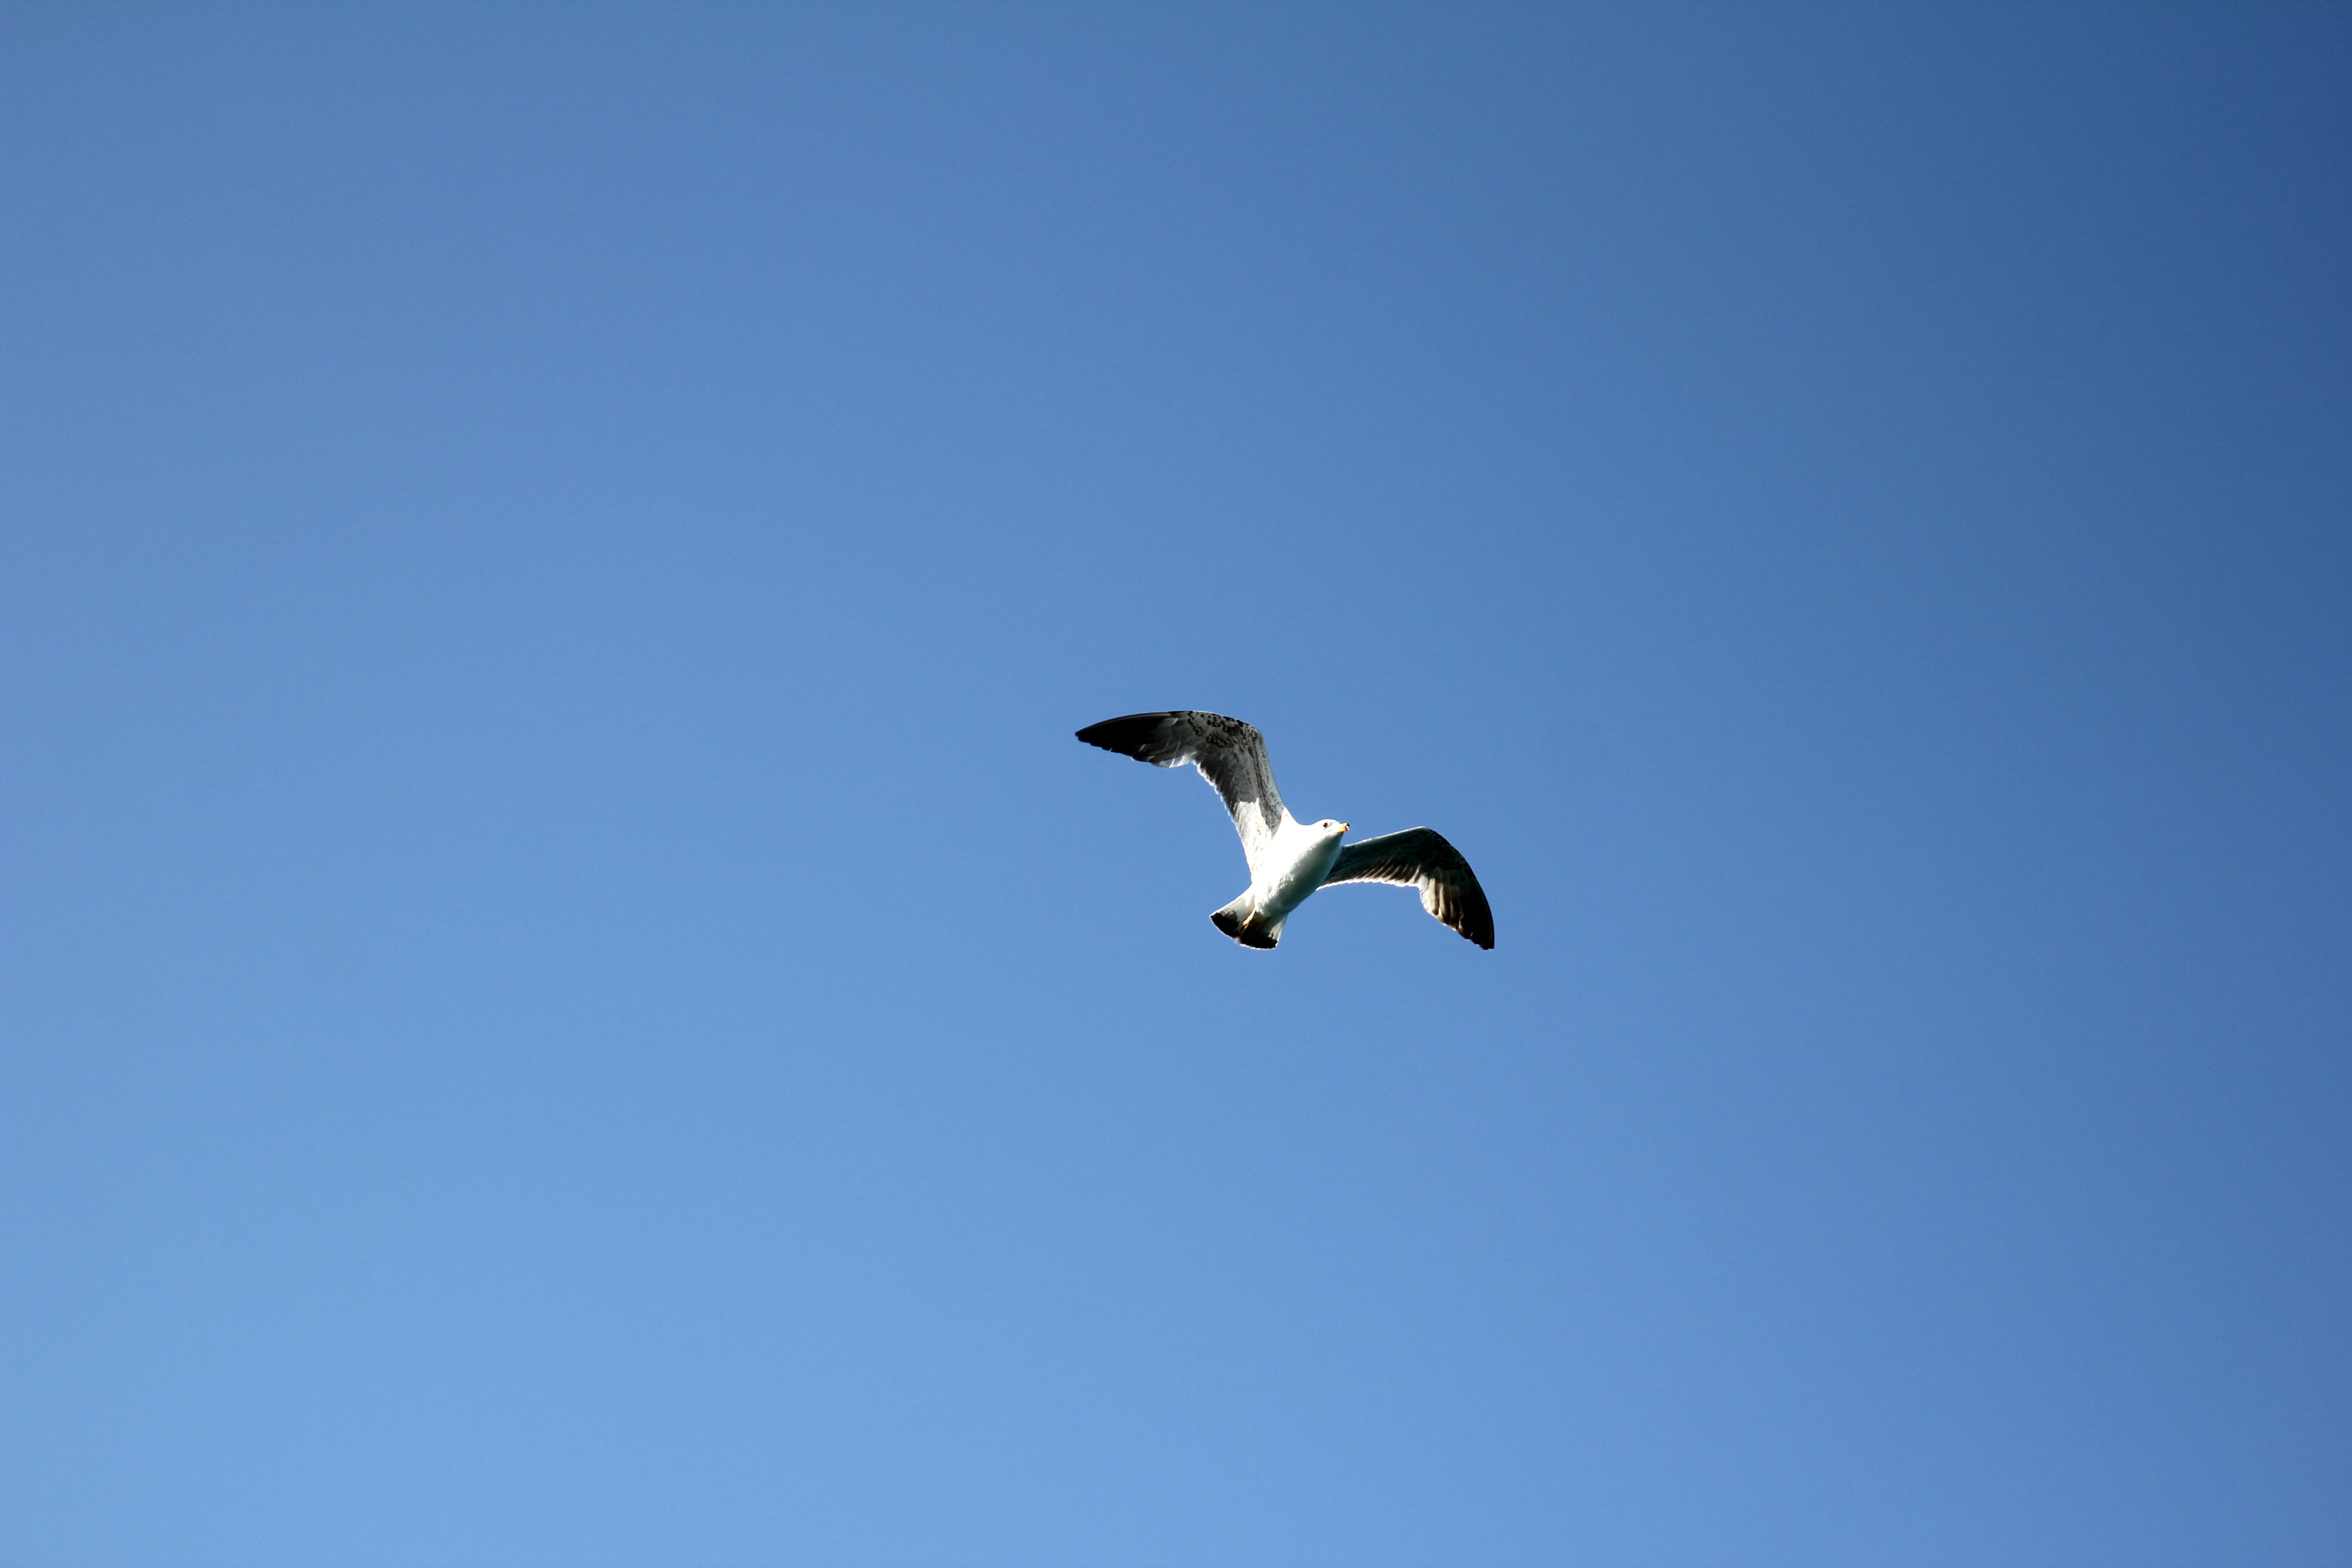
bird, wing, sky, seabird, fly, seagull, gull, flight, vertebrate, in flight